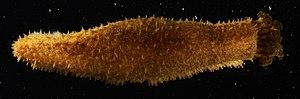
Holothuria glaberrima
Holothuria est un genre d'holothuries de la famille des Holothuriidae.
Holothuria (Selenkothuria) est un sous-genre de concombre de mer de la famille des Holothuriidae.